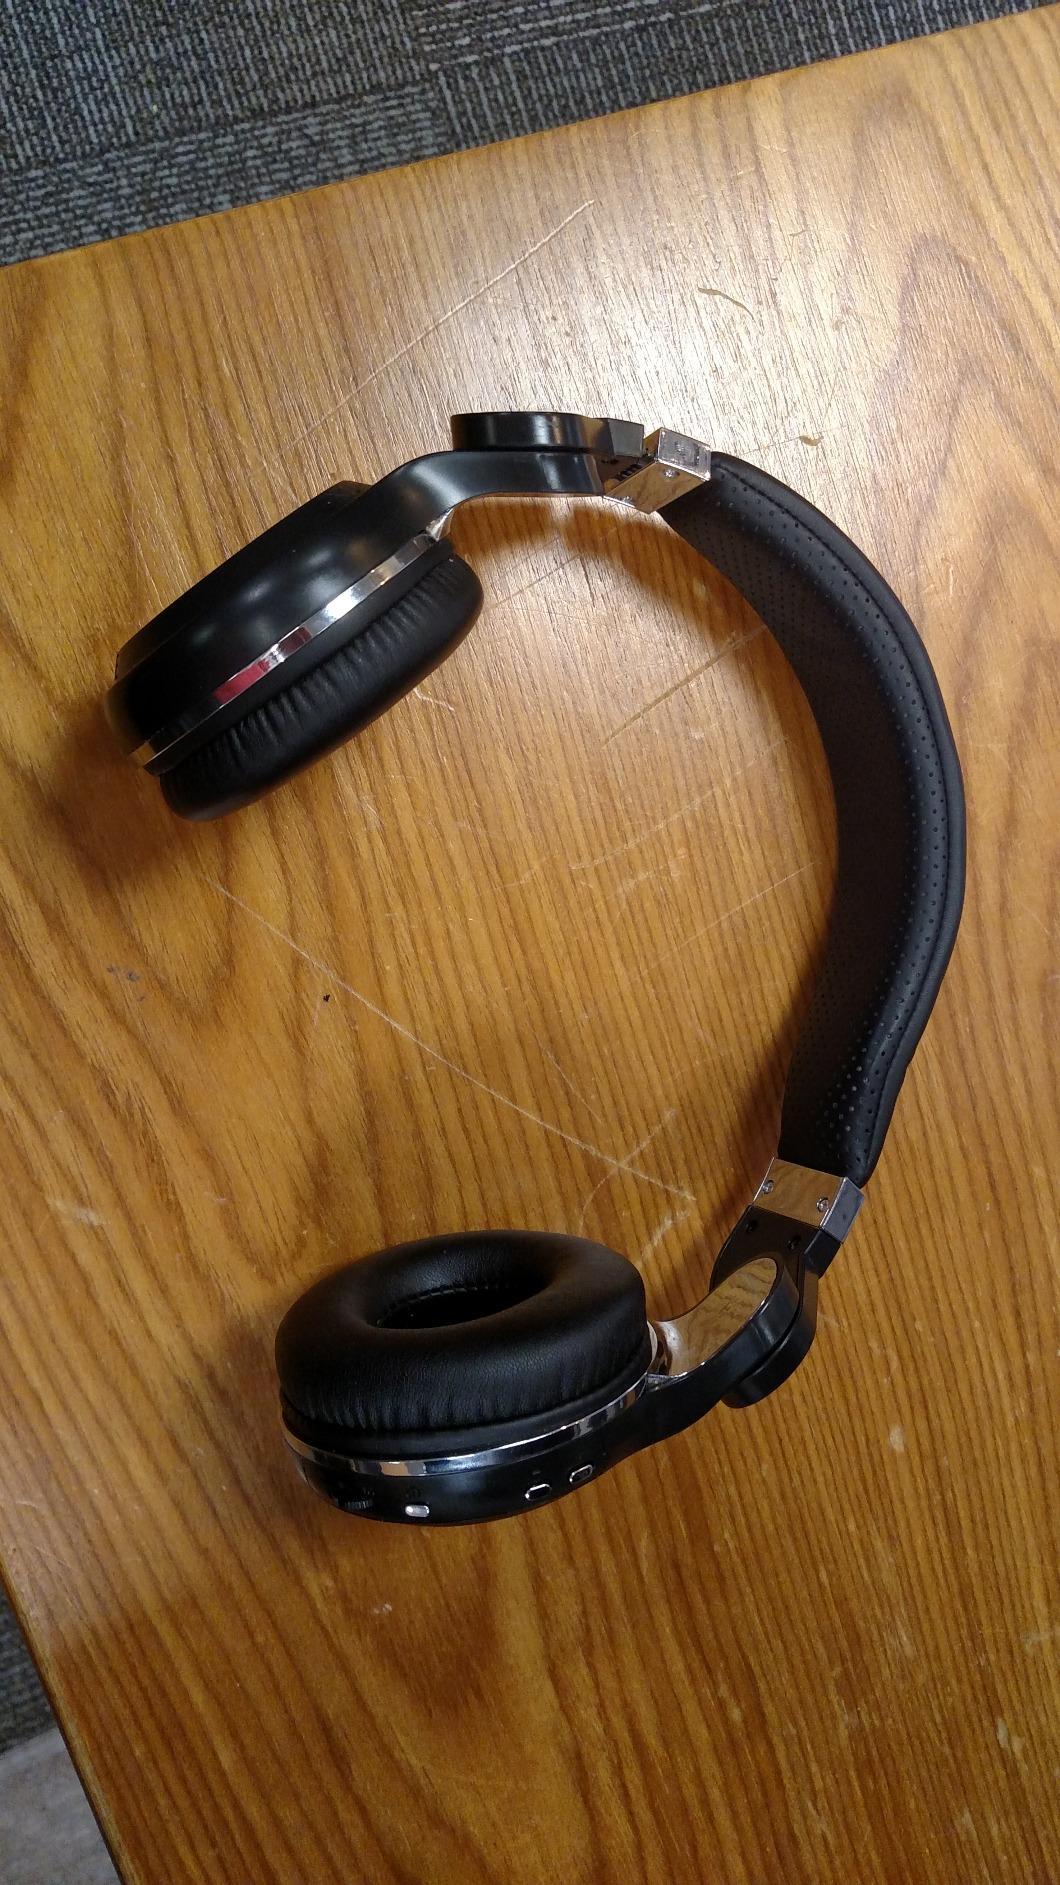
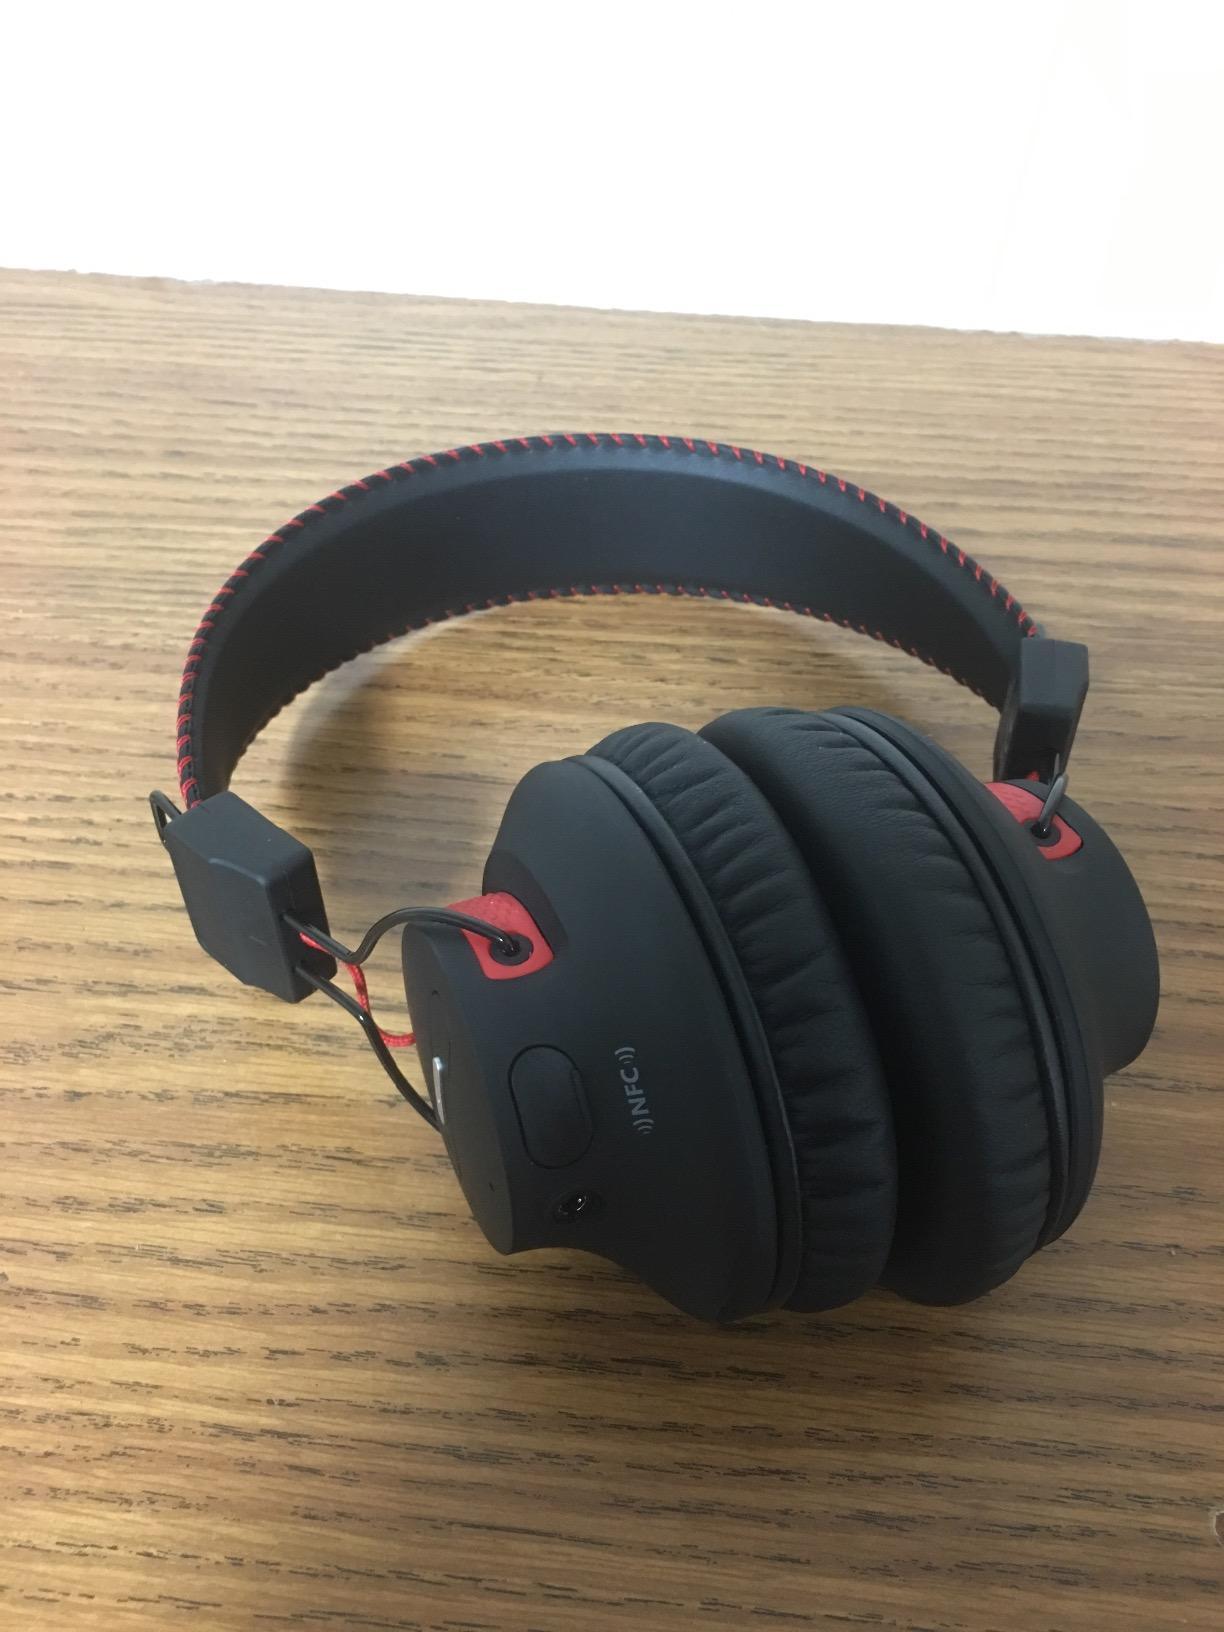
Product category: headphones
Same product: no